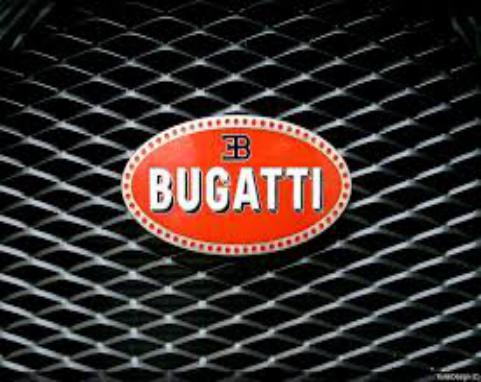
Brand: BUGATTI
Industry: Transportation